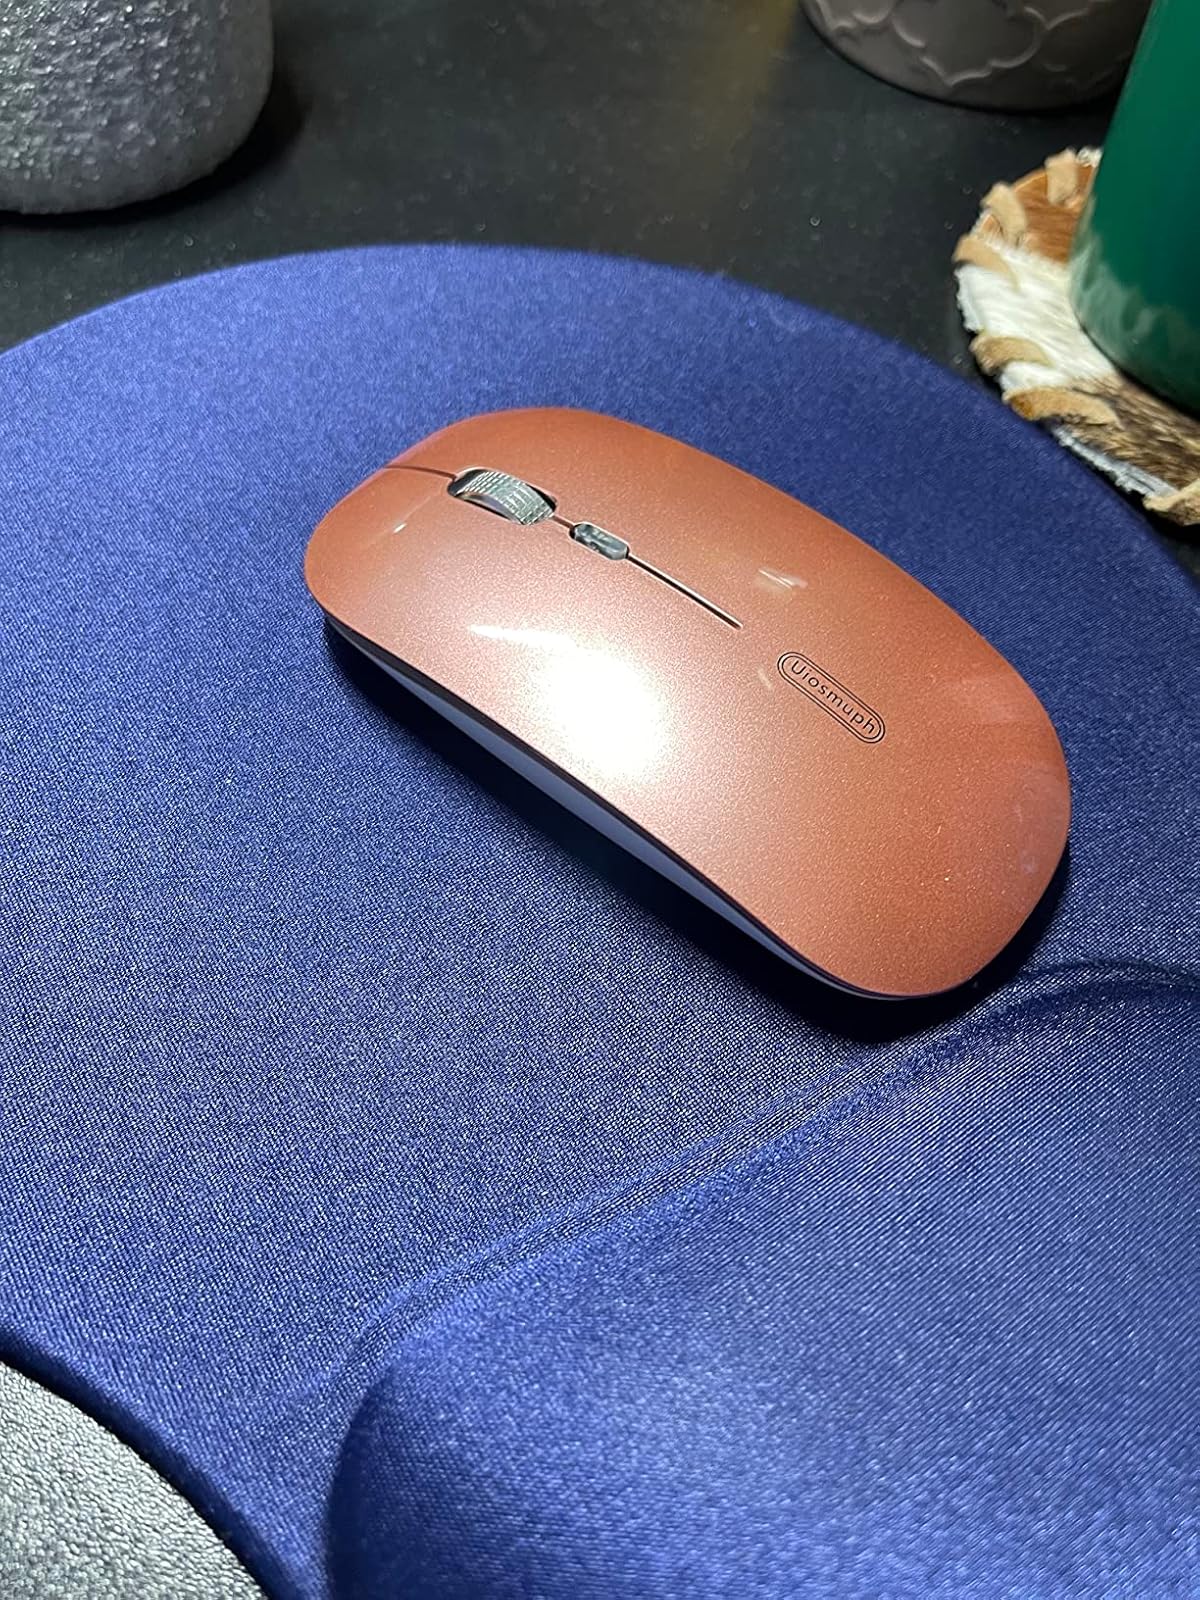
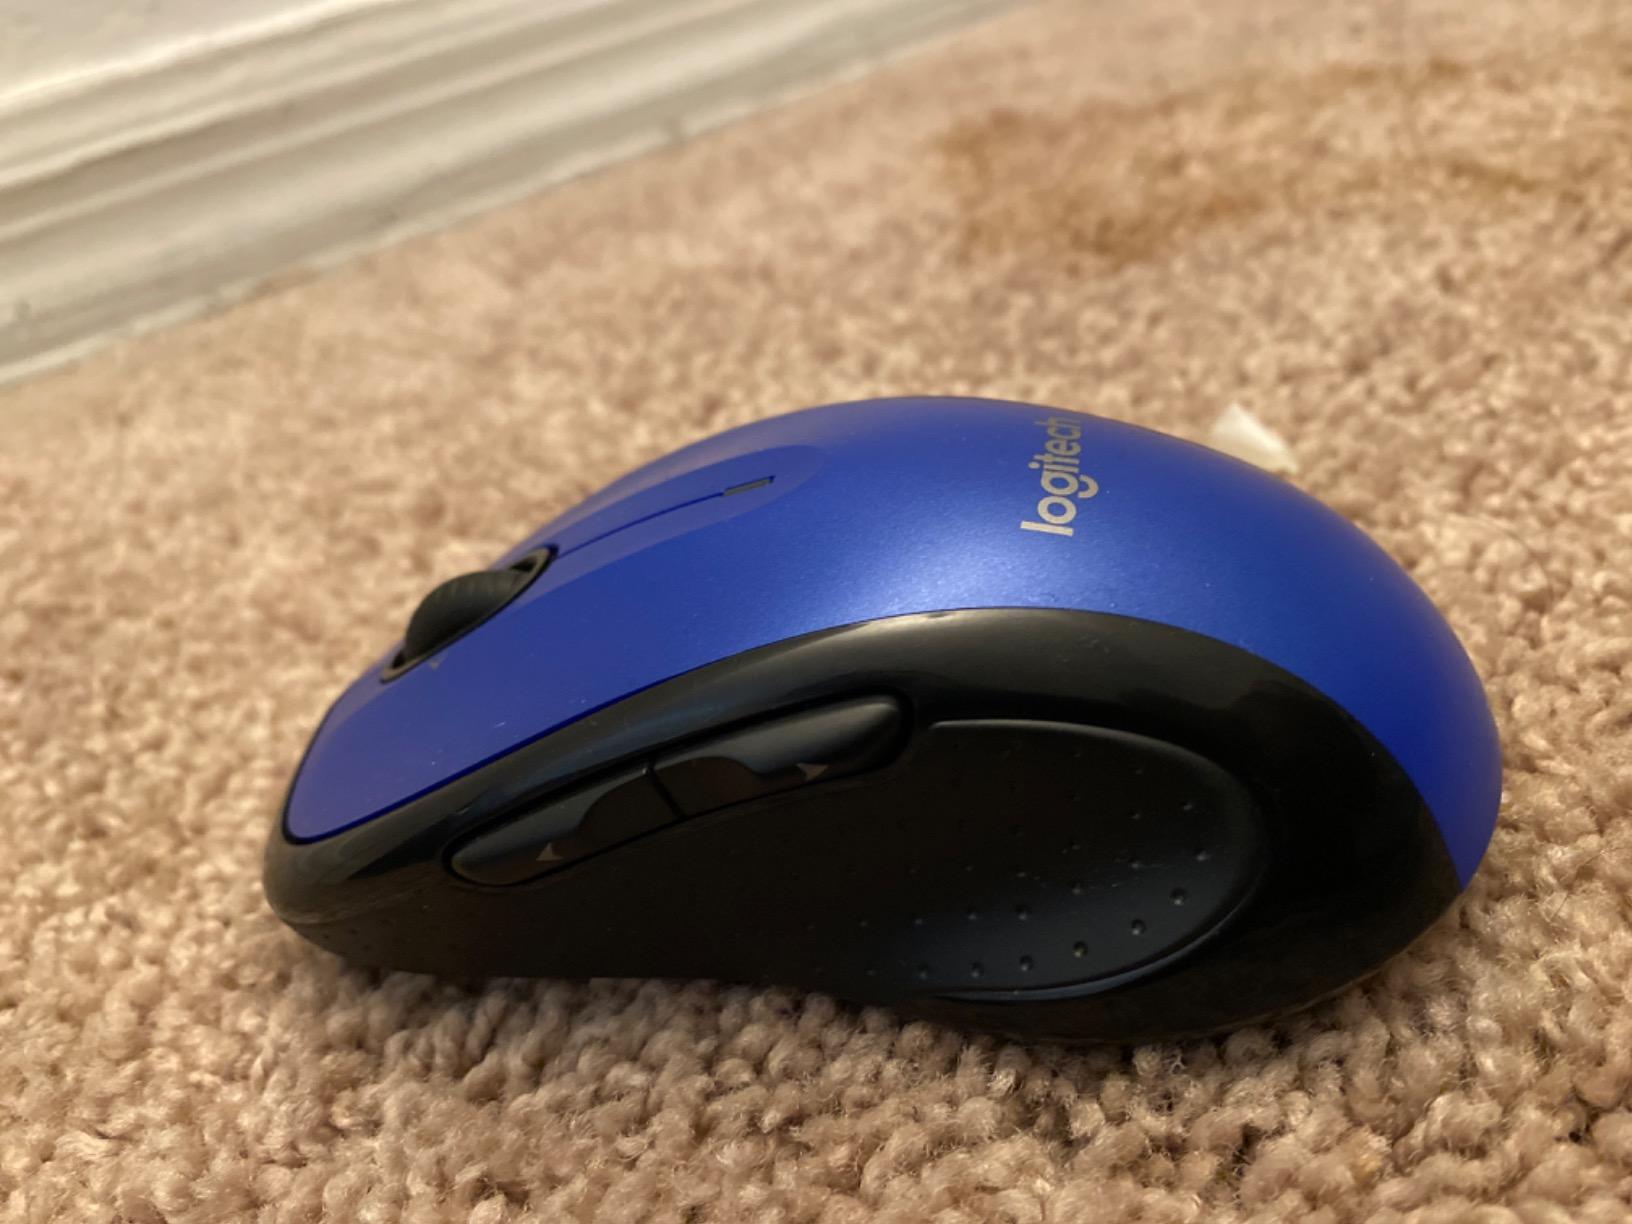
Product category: mouse
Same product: no